Melvin Ejim

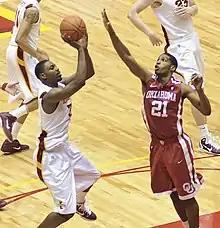
Ejim (with the ball) in January 2011

One of Iowa State's top post players, Ejim started 29 games out of 34 in 2011–12, averaging 9.3 points and 6.6 rebounds per game. He earned Big 12 Honorable Mention accolades and was a first team Academic All-Big 12 selection.